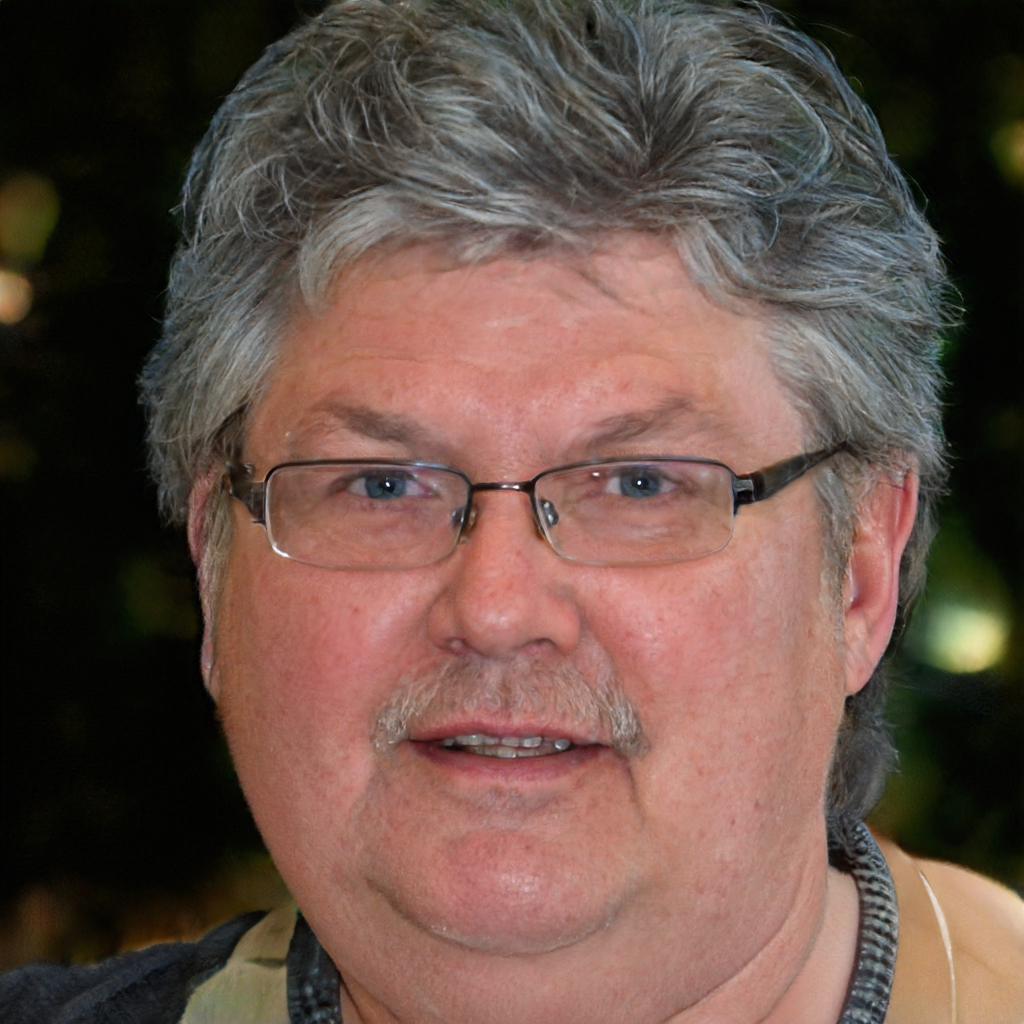
Label: Colored